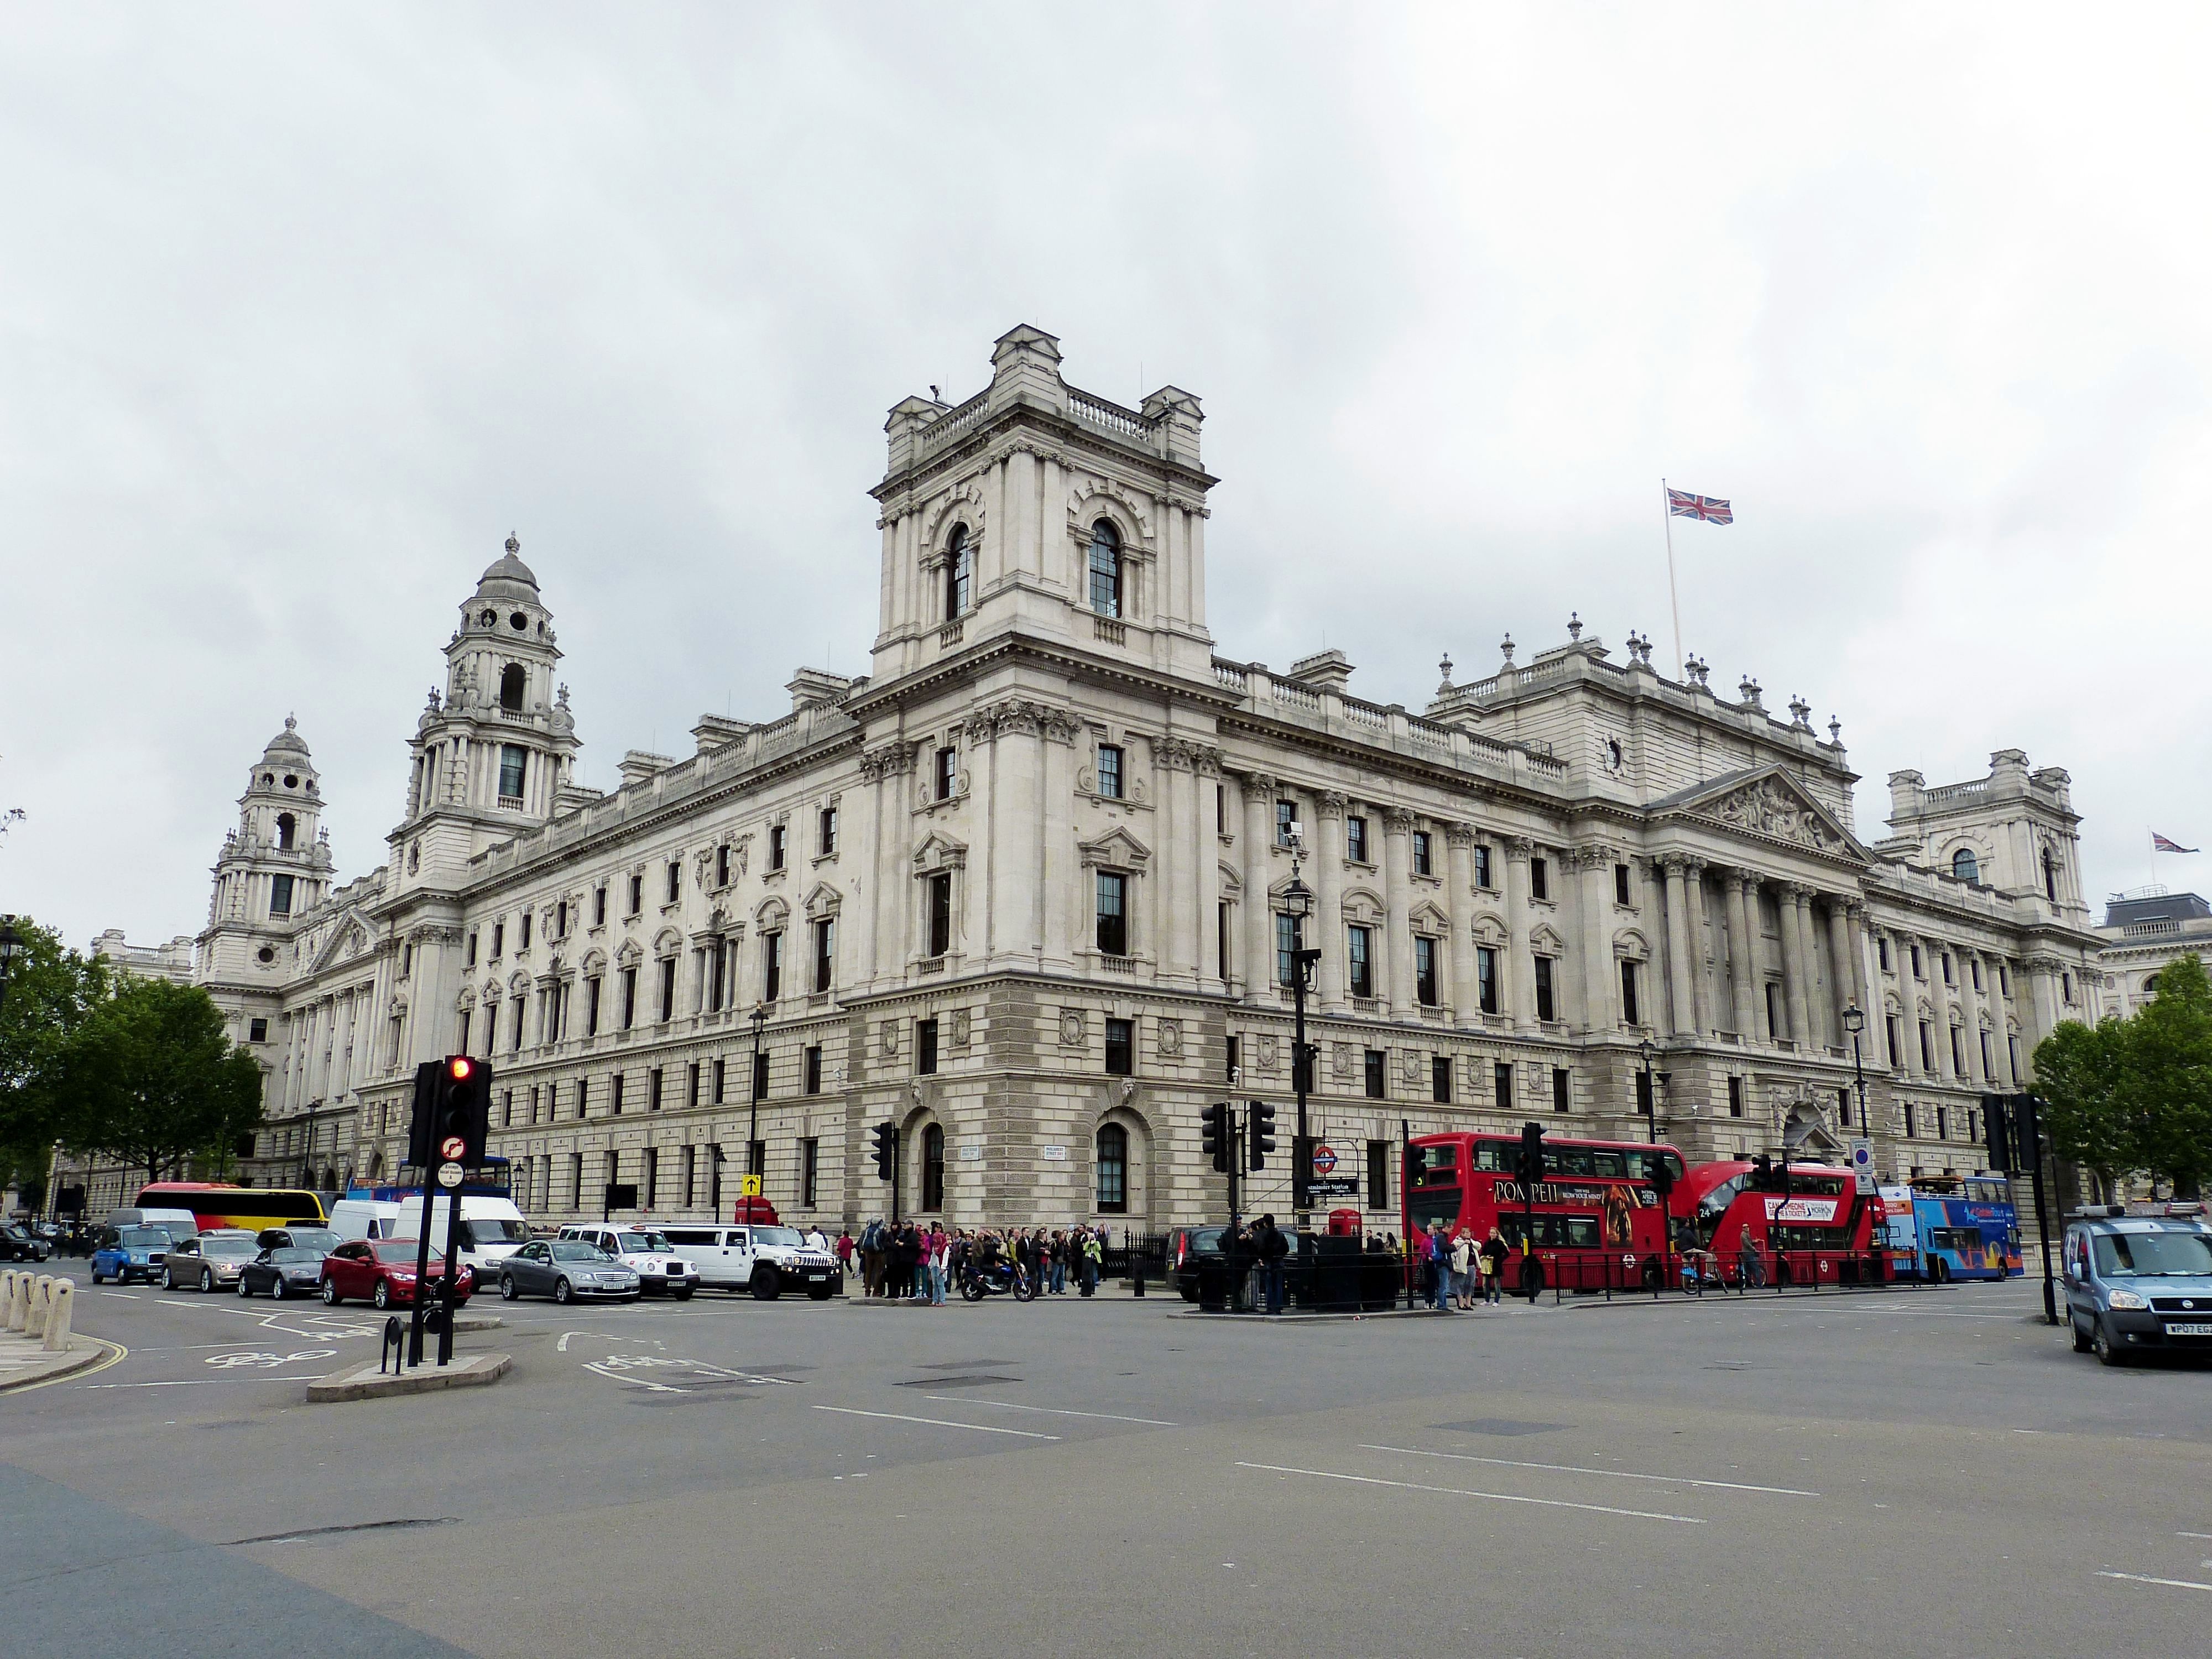
architecture, road, street, town, building, city, cityscape, downtown, plaza, landmark, facade, england, capital, london, town square, historically, neighbourhood, united kingdom, tours, whitehall, human settlement, metropolitan area